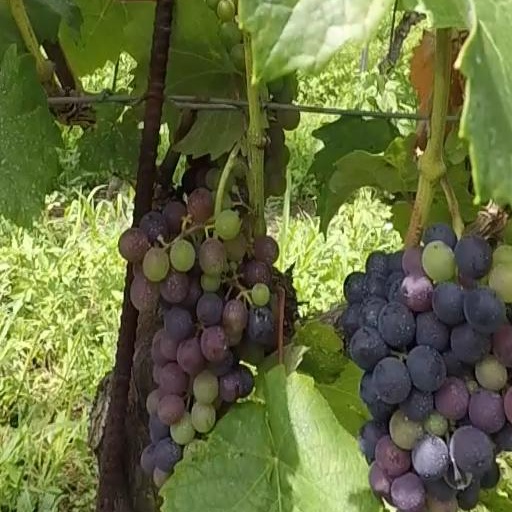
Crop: grape